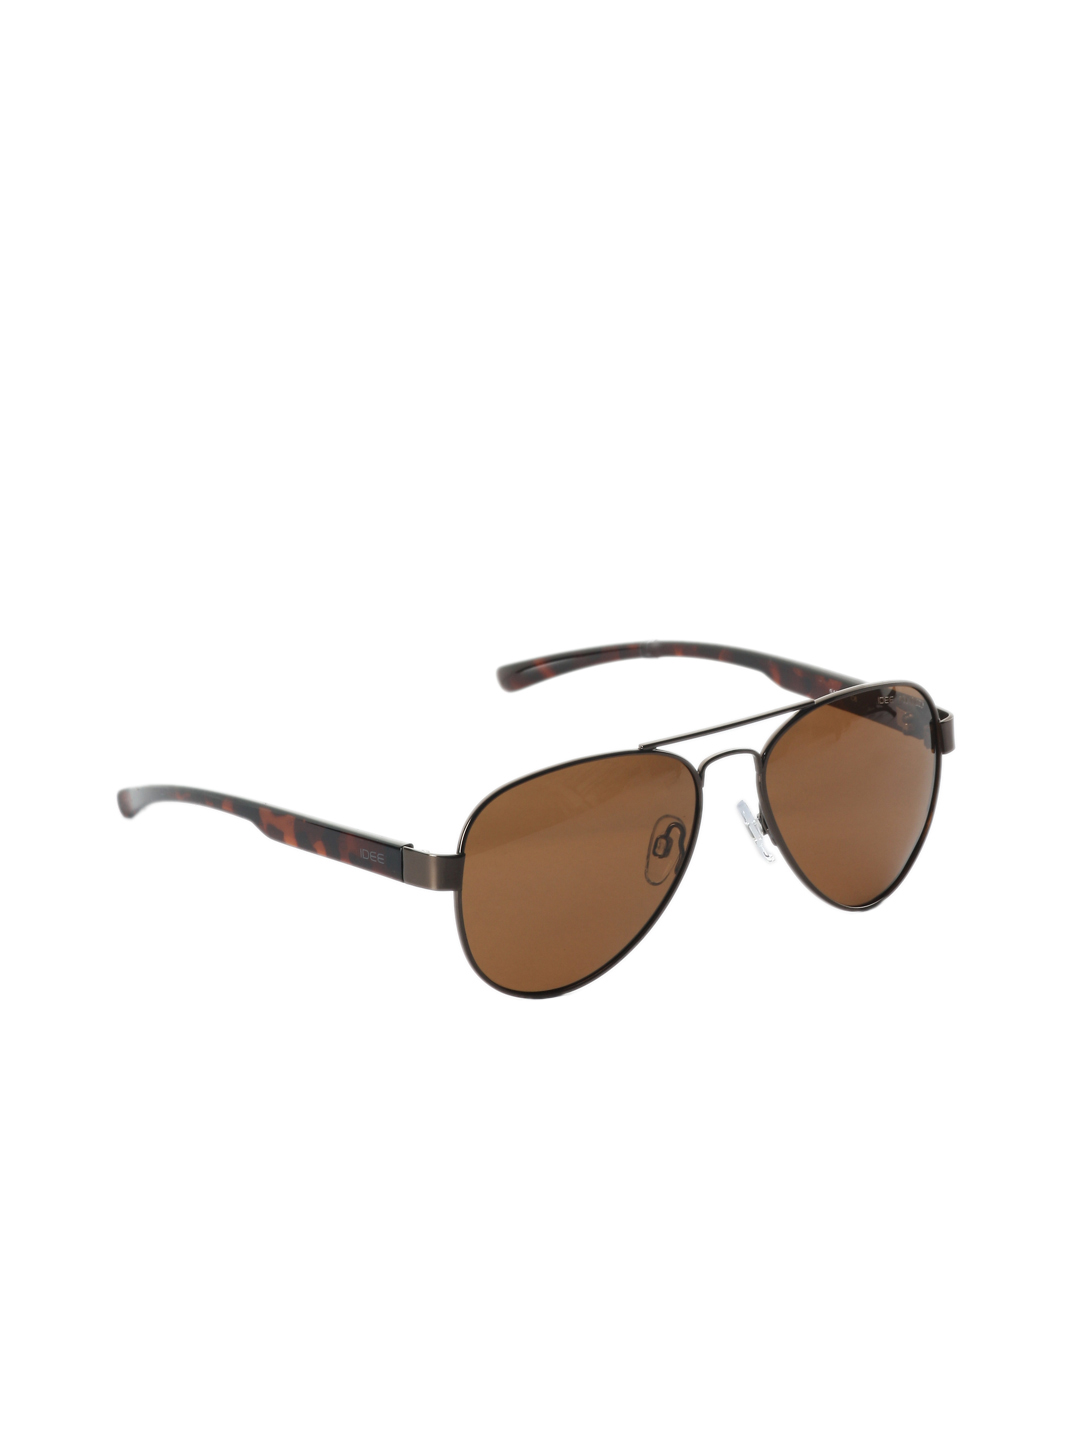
Idee Men Copper Sunglasses
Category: Accessories / Eyewear / Sunglasses
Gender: Men
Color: Copper
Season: Winter 2016
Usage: Casual